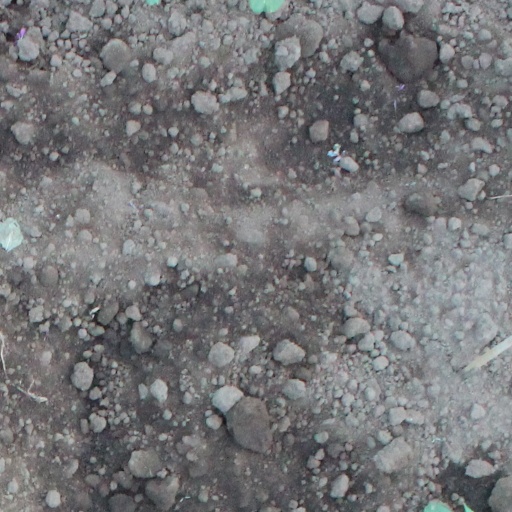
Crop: soybean